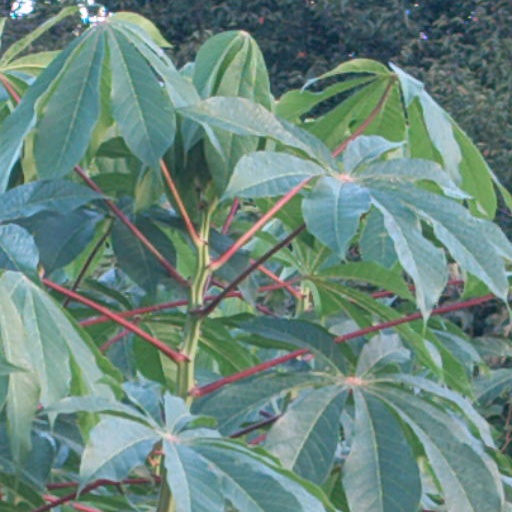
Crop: cassava